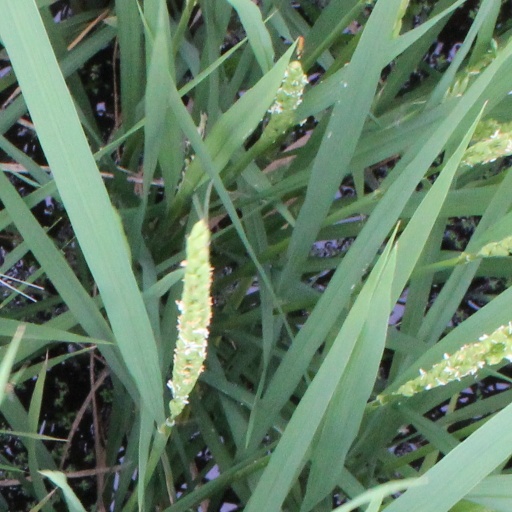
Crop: rice